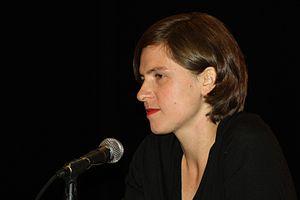
Judith Schalansky est une écrivaine et éditrice allemande née le 20 septembre 1980 à Greifswald.